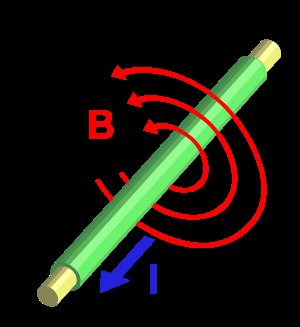
Elektromagnet
Strøm (I) gennem en ledning producerer et magnetfelt (B). Feltet er orienteret ifølge tommelfingerreglen.
En elektromagnet består normalt af en elektrisk spole, der genererer et magnetfelt når der sendes jævnstrøm gennem spolen.